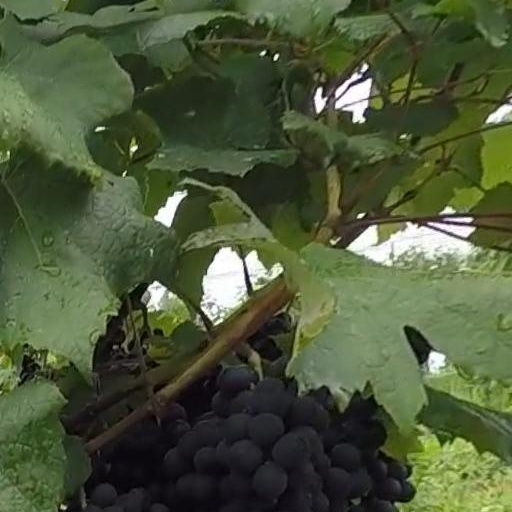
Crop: grape